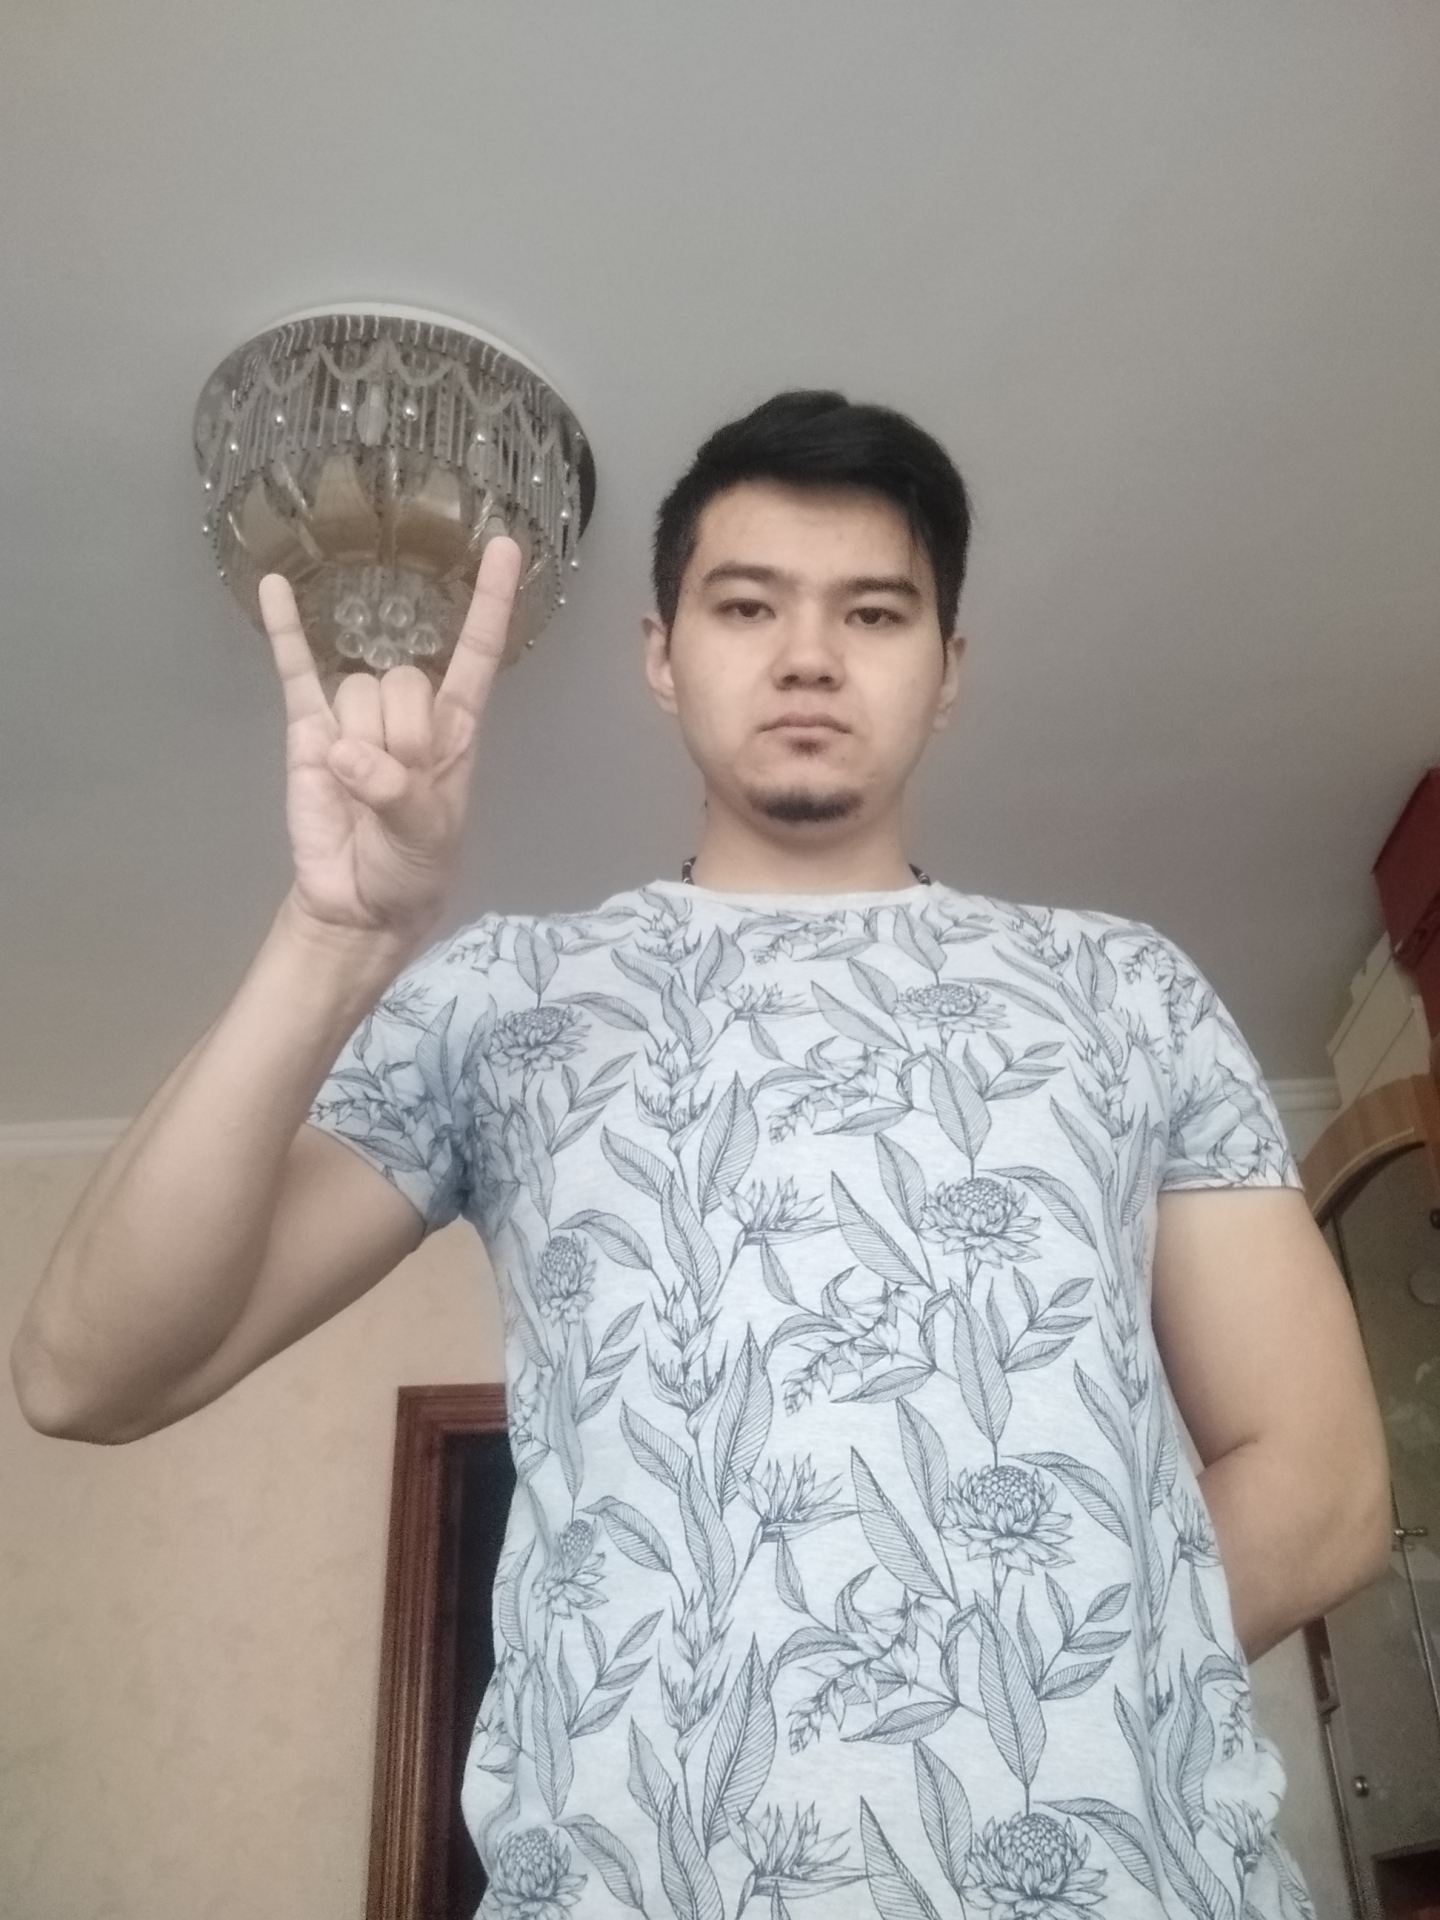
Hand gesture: rock